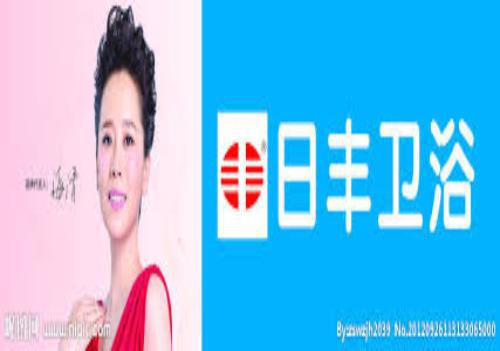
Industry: Others